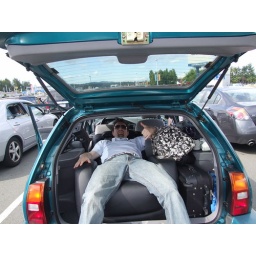
Colin's comfy in his chair in the back of my car